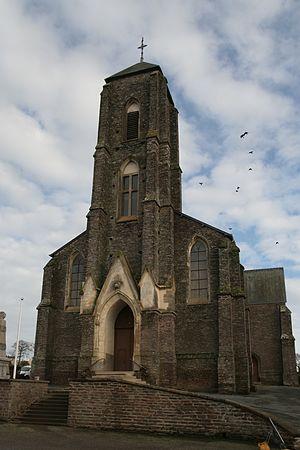
Église Sainte-Marie-Madeleine de Campel. Brezhoneg: Iliz Kempel.